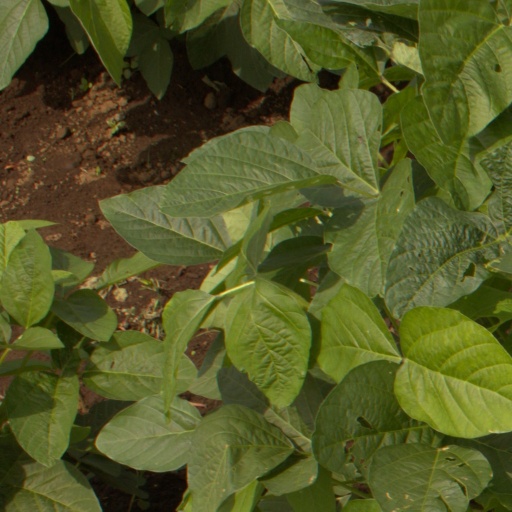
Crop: soybean